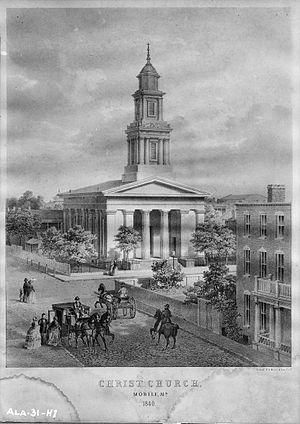
La cathédrale du Christ est une cathédrale anglicane située à Mobile, dans l'État de l'Alabama aux États-Unis.